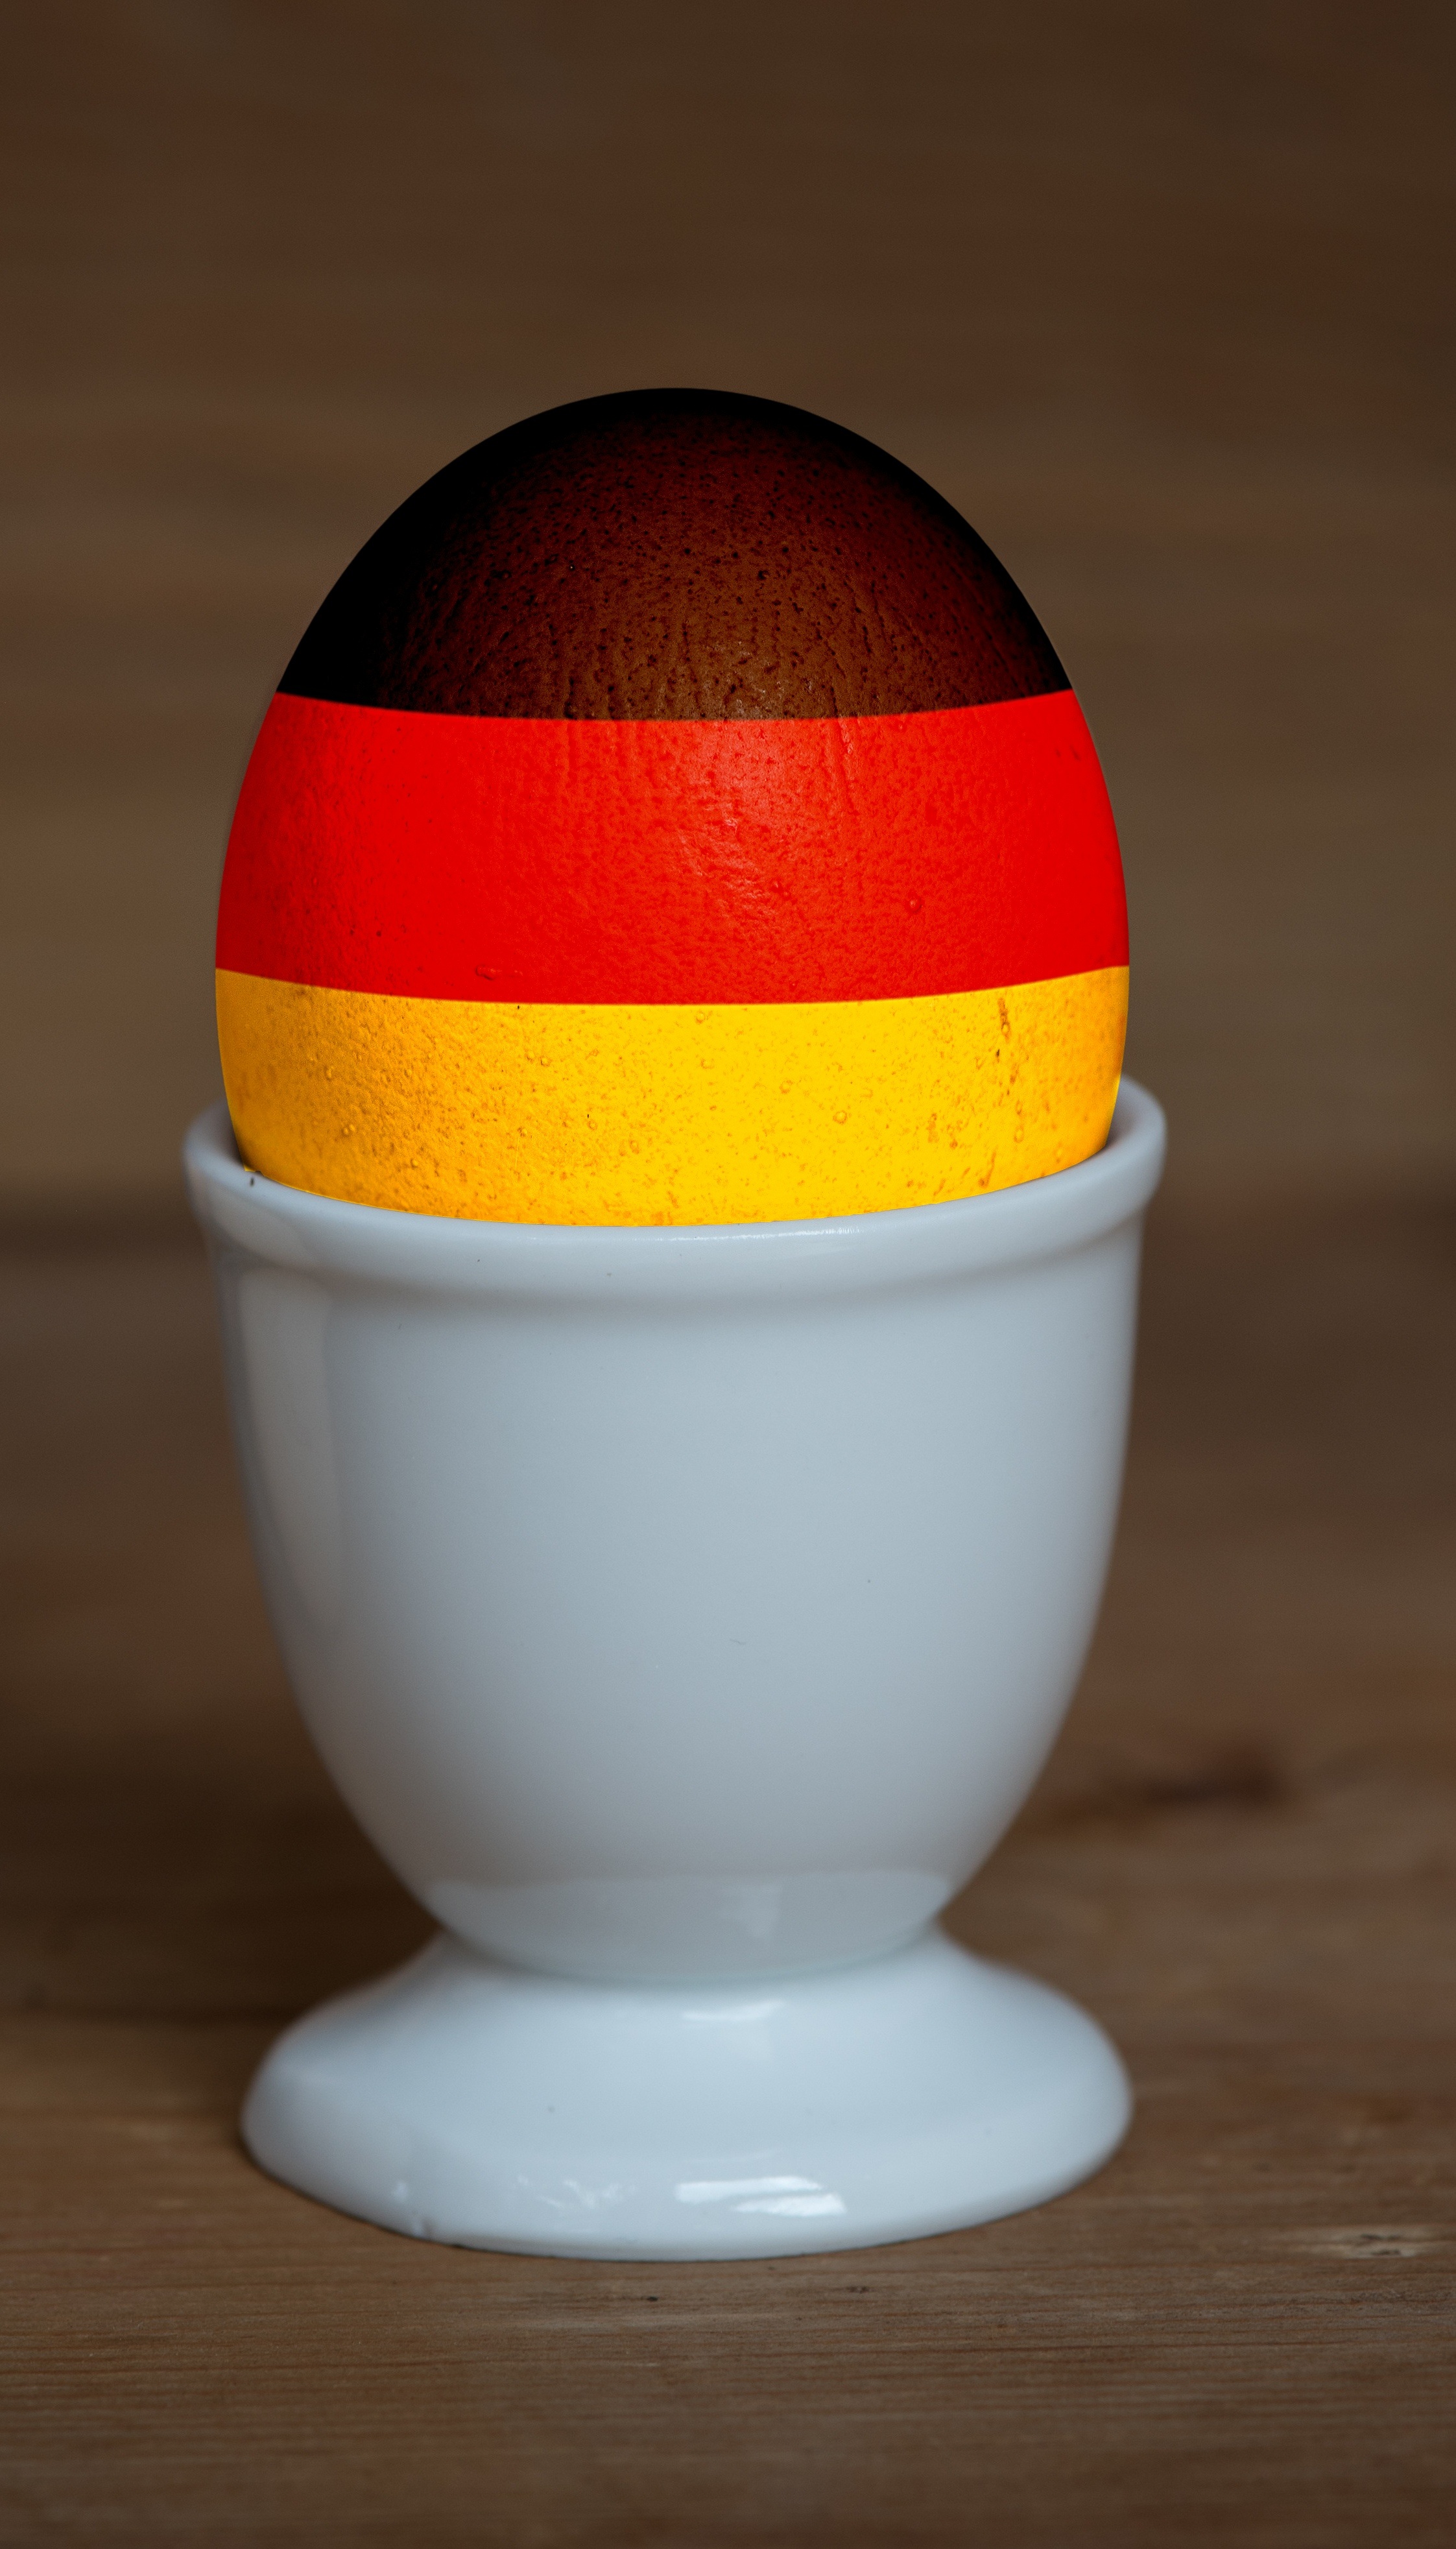
food, color, yellow, dessert, dairy product, egg, product, em, ball, photoshop, germany, chicken eggs, easter egg, germany flag, egg cups, iman, egg face, animal source foods